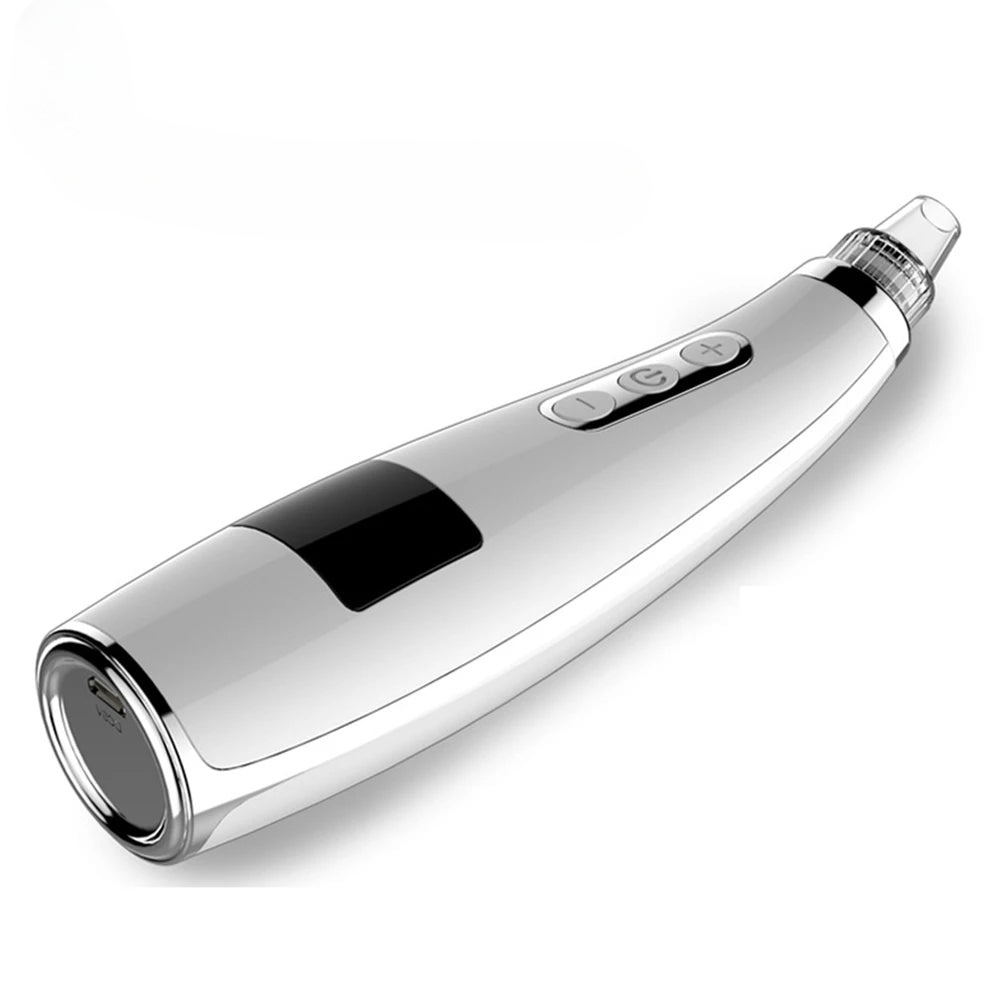
Blackhead Remover Vacuum Deep Nose Cleaner T Zone Pore Acne Pimple Removal Electric Facial Pore Cleaner Beauty Clean Skin Tool
Blackhead Remover Vacuum, Electric Facial Comedo Suction Pore Cleaner Extractor Tool,4 Replaceable Suction Heads 1.Professional Blackhead Remover : Designed with the latest 2018 pore vacuum concept, Adopt exclusive IPL beauty lamp Technology, Electric blackhead remover has 3 functions of IPL beauty lamp, which can restore skin elasticity, decompose melanin, and make skin rejuvenation. Easily cleans up the blackhead, Removes dirt grease inside pores, reduces dead skin and fine lines, massage and tighten the skin. 2. 4 Suction Levels For All Types of Skin: 1-2 suction levels are suitable for sensitive skin, it will improve the surface blackhead; 3-4 suction levels are suitable for neutral skin, it will improve deep blackhead; the highest suction is suitable for mixed and oily skin, it will improve stubborn blackhead. 5 adjustable suction levels for a variety of skin types and protect your skin from damage. 3. 5 Replaceable Suction Heads: Small size head: Remove blackhead, it has weaker suction, which is suitable for sensitive skin. Medium Size head: Moderate suction, suitable for most types of skin. Large size head: it has stronger suction, which is suitable for stubborn blackhead. Oval Hole Head: Reduce micro wrinkle on the corner of eyes, making your skin smooth and tightened. 4. Safety and Certification: Made of Eco-friendly ABS material, adopt smart vacuum suction technology, not only keep suction power within a safe, non-toxic and painless condition, but also can easily and quickly remove the stubborn blackhead if you use the stronger power. And Obtain the authoritative FDA,FCC, CE, ROHS certificated to ensure you feel assured during using our pore vacuum extractor.
Category: Health & Beauty > Personal Care > Cosmetics > Cosmetic Tools > Skin Care Tools > Skin Care Extractors